Holy See

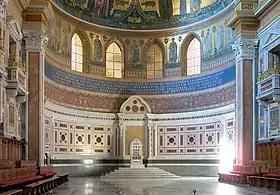
The papal throne (cathedra), in the apse of Archbasilica of Saint John Lateran, symbolises the Holy See.

The word "see" comes from the Latin word , meaning 'seat', which refers to the episcopal throne (cathedra). The term "Apostolic See" can refer to any see founded by one of the Twelve Apostles. When used with the definite article, it is used in the Catholic Church to refer specifically to the see of the Bishop of Rome, whom that Church sees as the successor of Saint Peter. While St. Peter's Basilica in Vatican City is perhaps the church most associated with the papacy, the actual cathedral of the Holy See is the Archbasilica of Saint John Lateran in Rome.